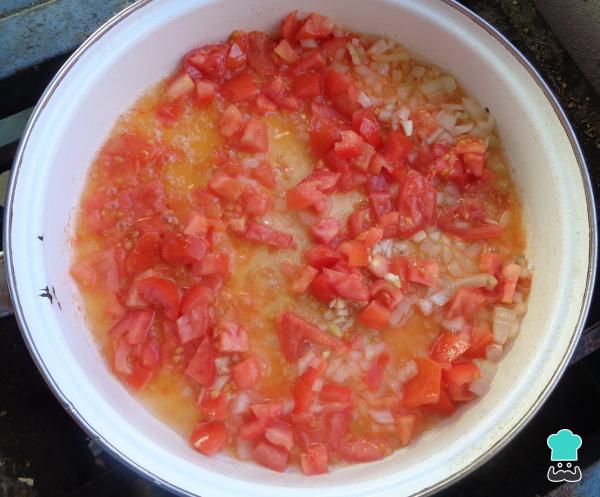
Para empezar con la receta de quesadillas de flor de calabaza fácil, primero sofríe la cebolla, el ajo y el jitomate picado en una sartén con una cucharada de aceite caliente. Deberás saltear estos ingredientes hasta que la cebolla esté transparente.